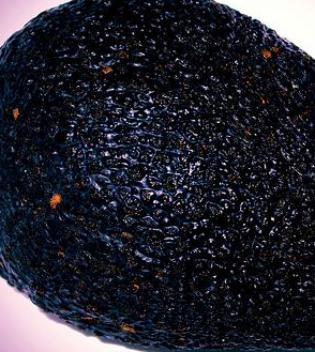
Texture: bumpy